Grézillac

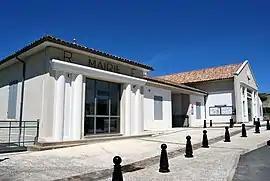
The town hall in Grézillac

Grézillac is a commune in the Gironde department in southwestern France.